Sidney Holland

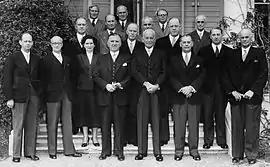
Holland and other Cabinet ministers with the Governor-General, Sir Willoughby Norrie, at Government House, 27 November 1954

Once the National Government had been assured of a third consecutive term, Holland gave up the finance portfolio to Jack Watts, the former Minister of Industries and Commerce. With the loss of one National MP (W.F. Fortune) and the retirement of several older ministers, Holland rejuvenated his Cabinet with several younger men including Dean Eyre, Sid Smith, John McAlpine, Tom Shand, Geoff Gerard, and Eric Halstead. In 1955 the annual terminal income tax assessment system was phased out in favor of a Pay As You Earn (PAYE) system. Also, the Tourist Hotel Corporation was established with Holland's strong support and against the opposition of Holyoake (by this time Deputy Prime Minister), who feared that tourism would divert investment away from agriculture. After Dean Eyre went on a private overseas business trip in 1956, Holland introduced a code of ethics that banned any conflict of interest between a minister's public duty and private affairs.